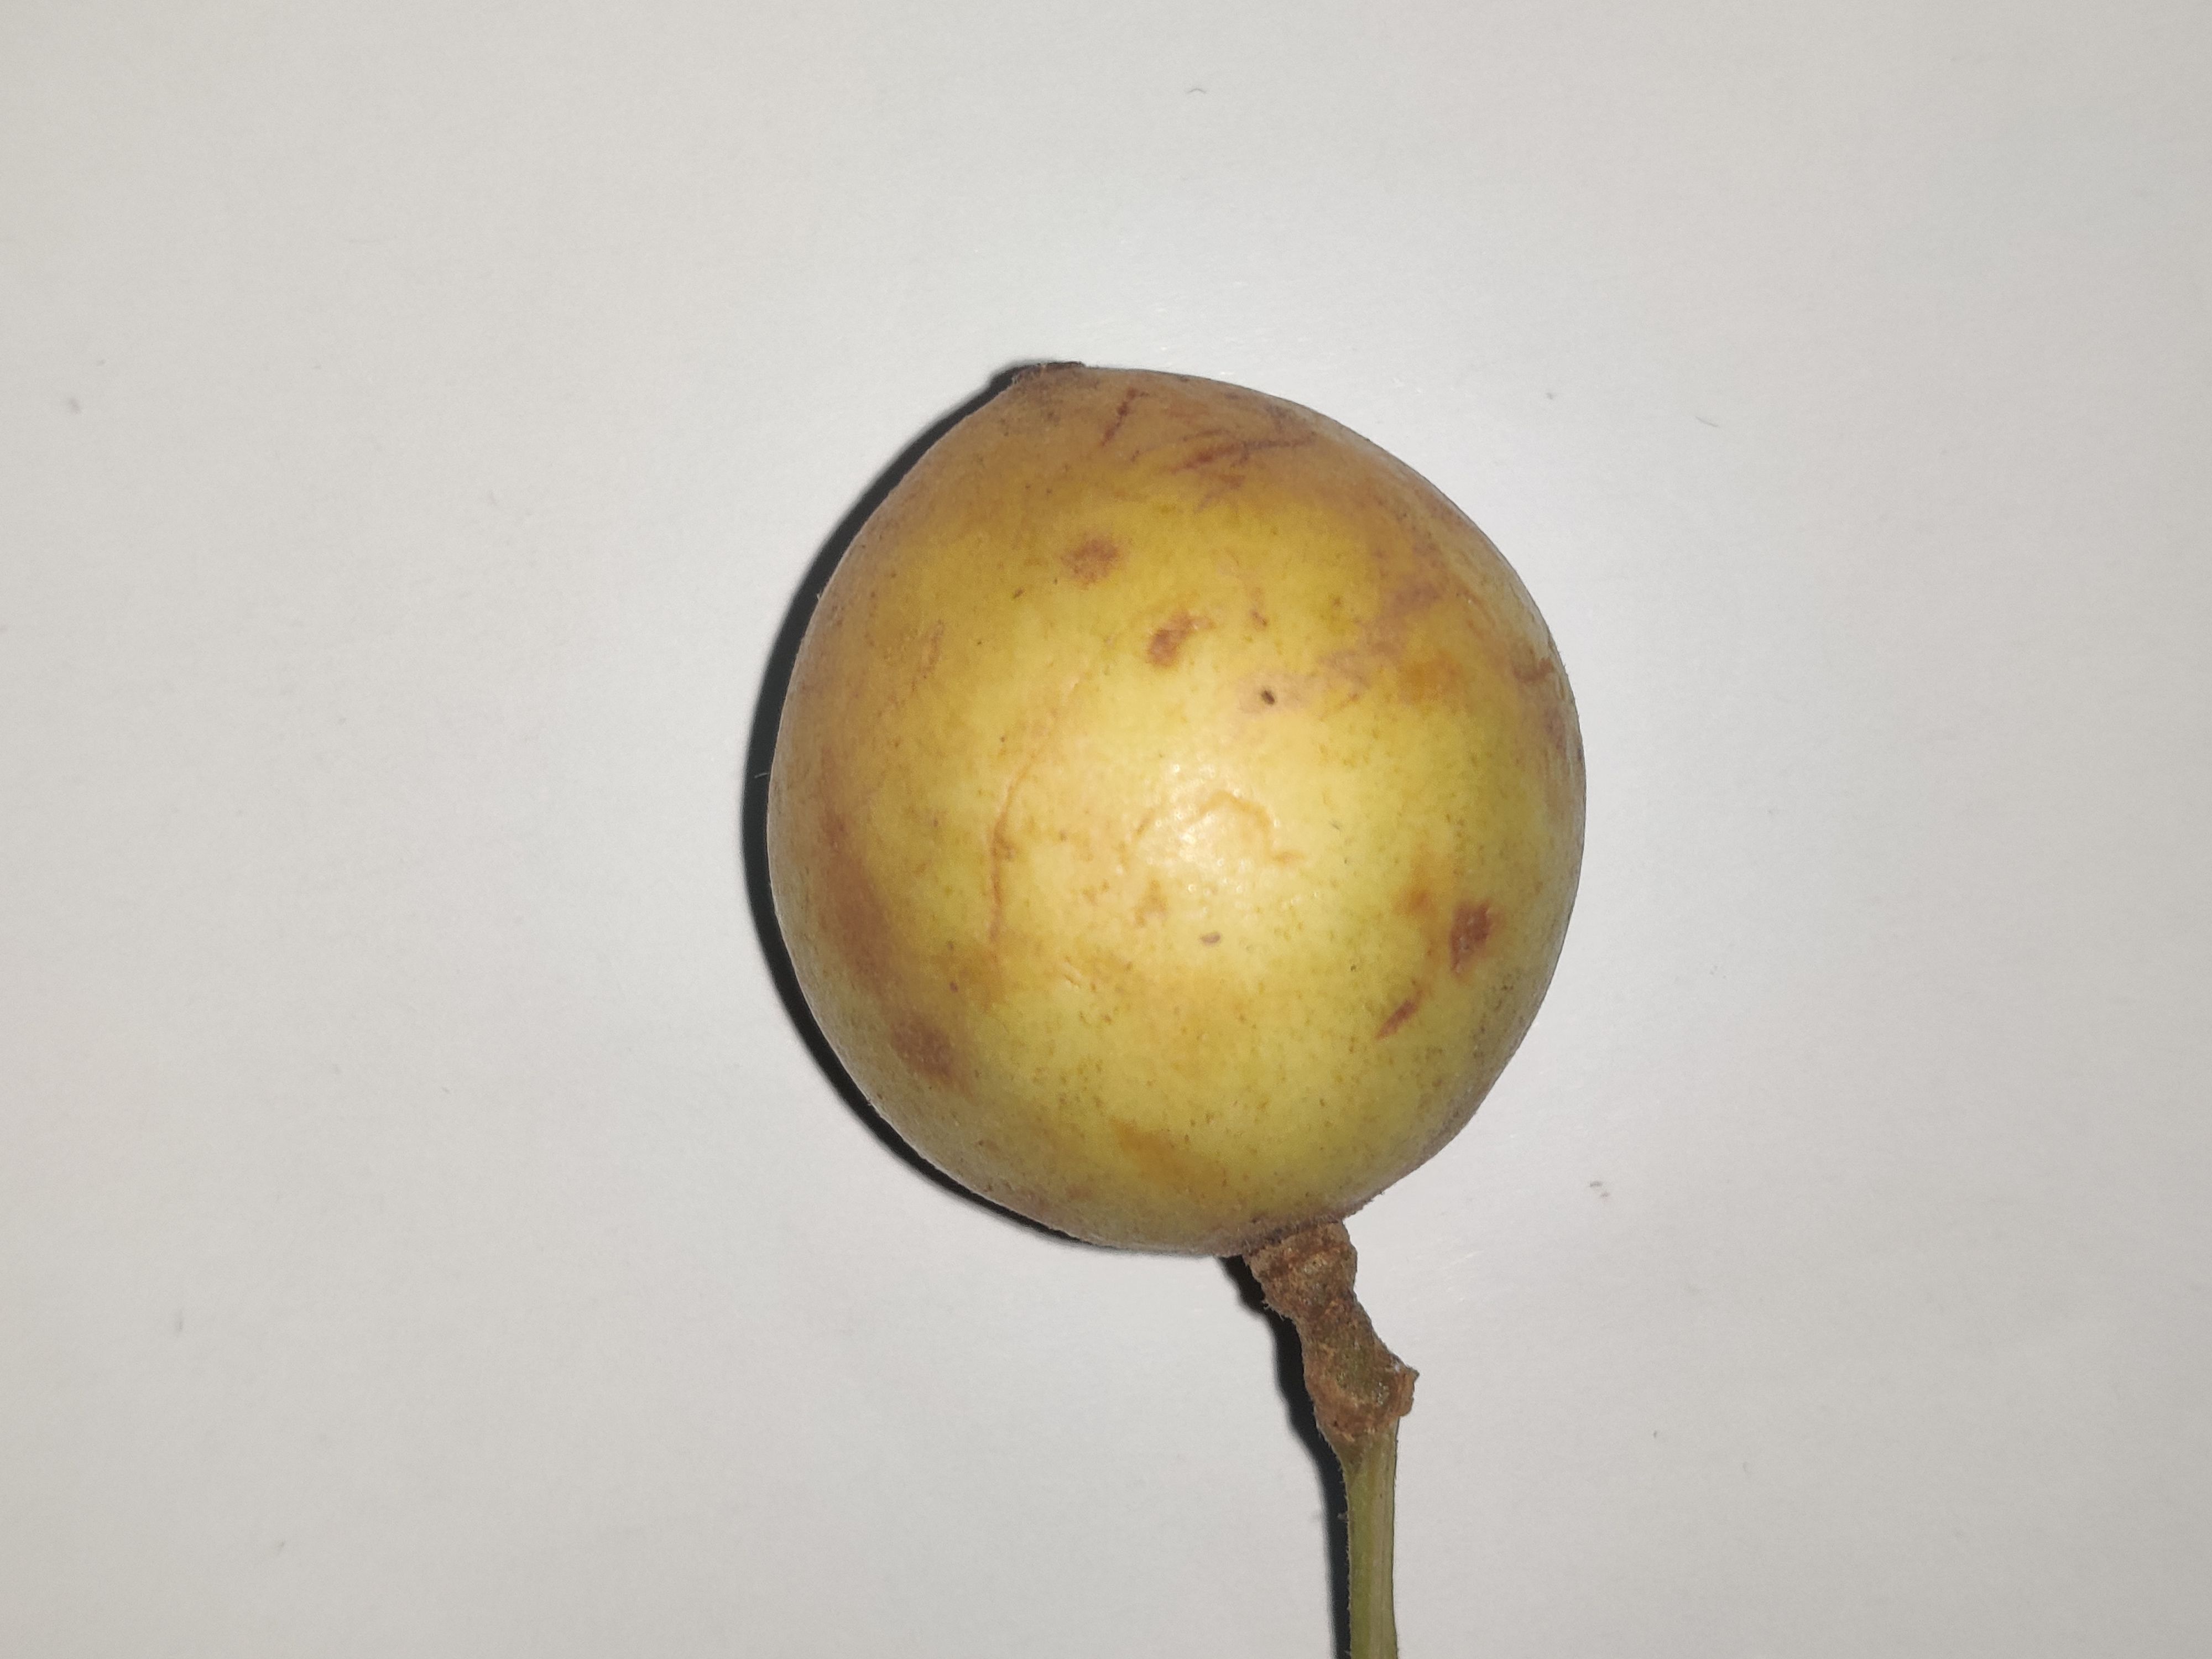
Fruit: burmese-grape
Grade: 1st-grade